$100,000 infield

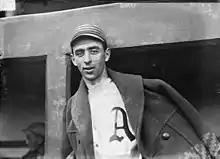
Jack Barry, $100,000 infield shortstop

Barry was the next to join the Athletics, debuting on July 13, 1908, after playing for the College of the Holy Cross. Between 1910 and 1914, Barry played 686 games for the Athletics, getting 607 hits in 2,334 at bats for a batting average of .260. He finished in the American League top ten in sacrifice hits every year from 1911 through 1914, and ranked fifth in the American League in runs batted in in 1913. But his primary contributions were on defense, where he had a strong arm, enormous range and sure hands, and was able to work out innovative plays with his good friend Collins, such as a defense against the double steal. He finished in the top 20 in Most Valuable Player voting every year from 1911 through 1914, with his best showing a ninth-place finish in 1913. He was sold to the Boston Red Sox in the middle of the 1915 season, where he moved to second base and played on the Red Sox' 1915 and 1916 World Championship teams. He missed the Red Sox 1918 Championship season due to service in the U.S. Navy.